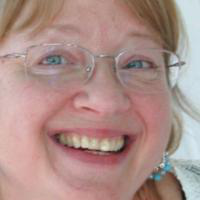
Age group: age 41-55